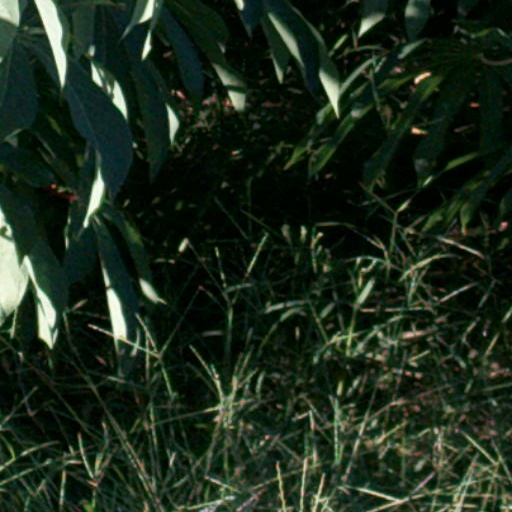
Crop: cassava